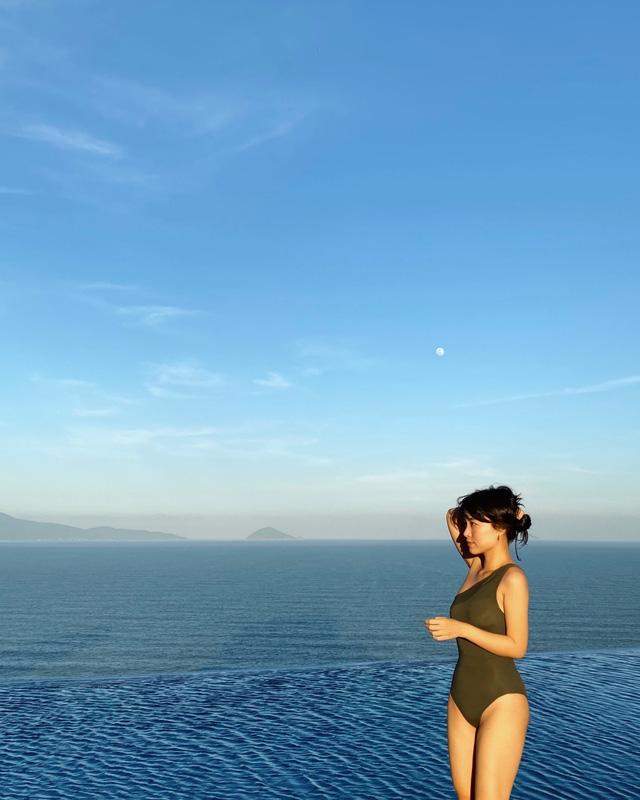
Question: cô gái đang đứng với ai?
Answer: không ai cả